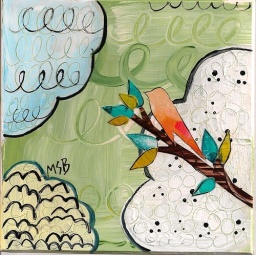
pink bird "head in clouds"